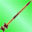
Label: rocket